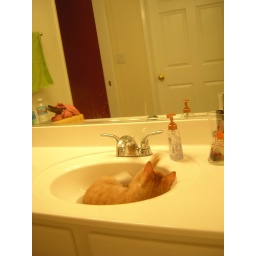
cat in sink